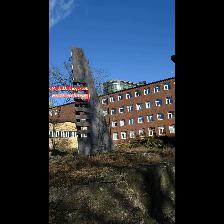
Label: NonHuman